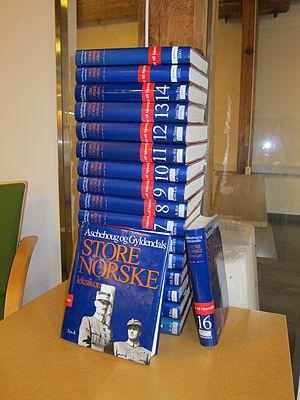
Store norske leksikon est une encyclopédie écrite en Norvégien. Elle fut créée par la fusion des encyclopédies des deux grandes maisons d'edition norvégiennes Aschehoug et Gyldendal en 1978, qui fondèrent ensemble la maison d'édition Kunnskapsforlaget. L'encyclopédie fut initialement publiée en version papier avec quatre éditions successives en 1978-1981, 1986-1989, 1995-1999 et en 2005-2007. La dernière édition contenait 150 000 articles et 16 000 illustrations et fut publiée avec le soutien économique de l'association Fritt Ord. En 2010, il fut annoncé qu'il n'y aurait plus de nouvelle édition papier de l'encyclopédie. Mais cette encyclopédie est aussi disponible en ligne depuis 2000. Depuis 2009, elle peut être éditée par les utilisateurs. Kunnskapsforlaget a cependant fait appel à des experts pour assurer la qualité du contenu.